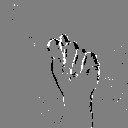
ASL letter: t